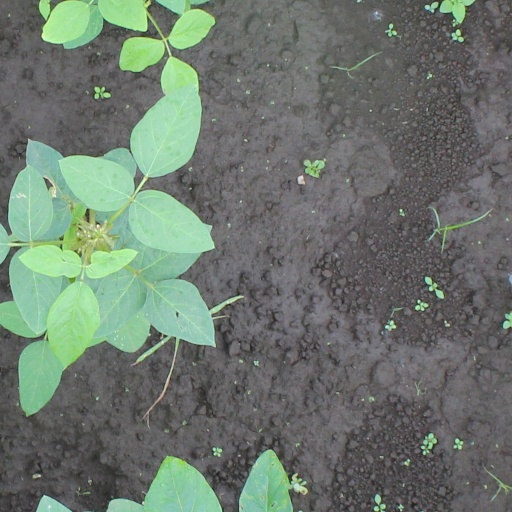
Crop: soybean